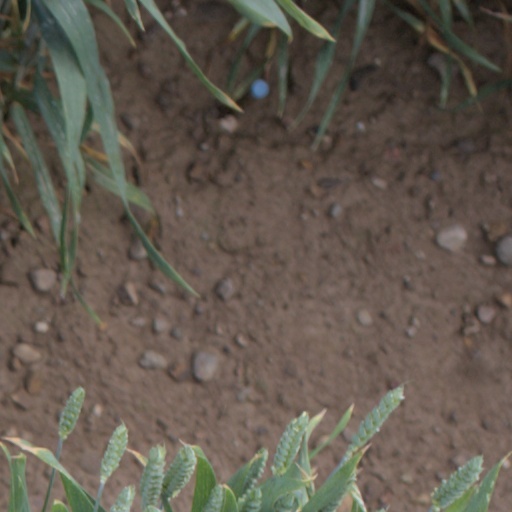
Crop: wheat